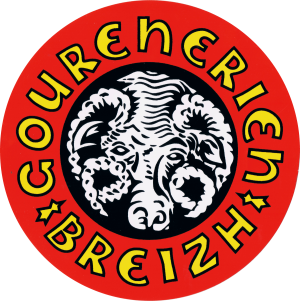
Le gouren ou lutte bretonne est un sport individuel pratiqué entre deux athlètes, hommes ou femmes. Il est pratiqué principalement en Bretagne, mais aussi dans quelques régions voisines, en particulier à travers les rencontres internationales organisées par la FILC, par exemple en Cornouailles, en Écosse et un skol de Gouren a même vu le jour à La Nouvelle-Orléans, dans le Sud des États-Unis.